Bengali Hindu wedding

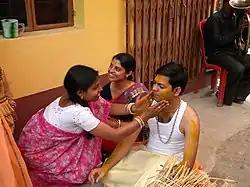

Gaye Holud, meaning "applying turmeric to the body", is a traditional Bengali pre-wedding ritual where the groom's family, without the groom, visits the bride's house on the morning of the ceremony to celebrate and perform the turmeric function. Both the bride's and groom's families apply turmeric paste during their respective Gaye Holud ceremonies on the wedding day. This tradition symbolizes purification and marks the beginning of their new journey together.